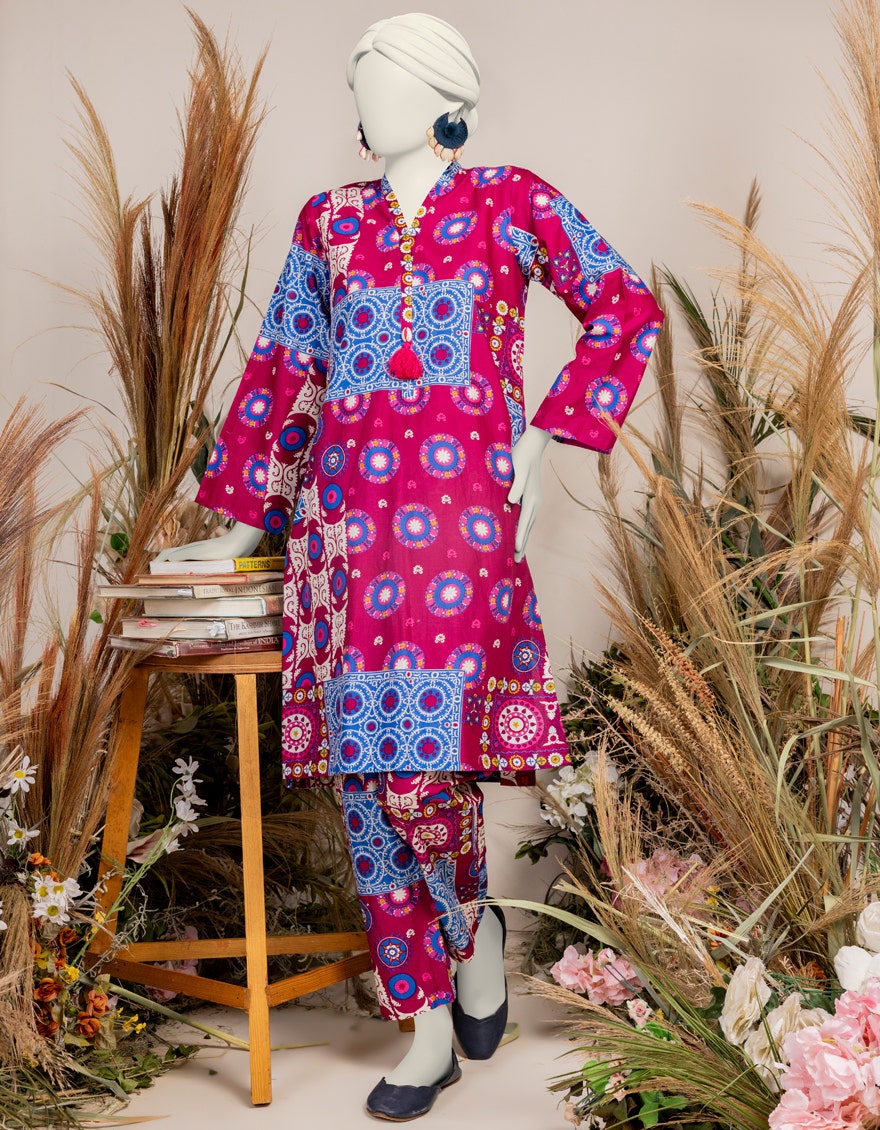
pink multi kurta pants